Ecomuseum Bergslagen

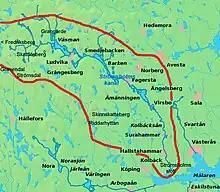
Ekomuseum Bergslagen, map.

Ecomuseum Bergslagen is an open-air museum in the western part of the former mining and smelting region of Bergslagen in central Sweden. The museum opened in 1986 and is today the world's largest ecomuseum. The museum is a joint project of the municipalities Ludvika, Smedjebacken, Fagersta, Norberg, Skinnskatteberg, Surahammar and Hallstahammar. Two provincial museums in Dalarna and Västmanland County participate in the project. In 1998 Ecomuseum Bergslagen was awarded as the best industrial history museum in Europe with the Luigi Micheletti Award.